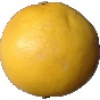
Label: white_grapefruit